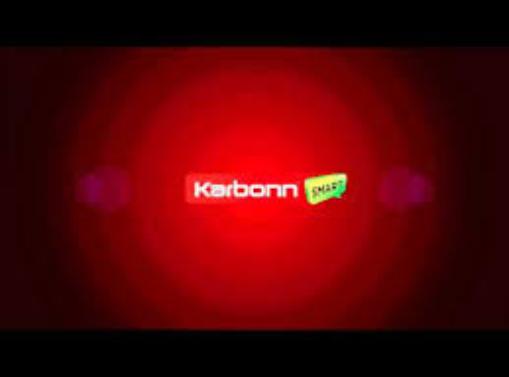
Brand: Karbonn
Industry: Electronic